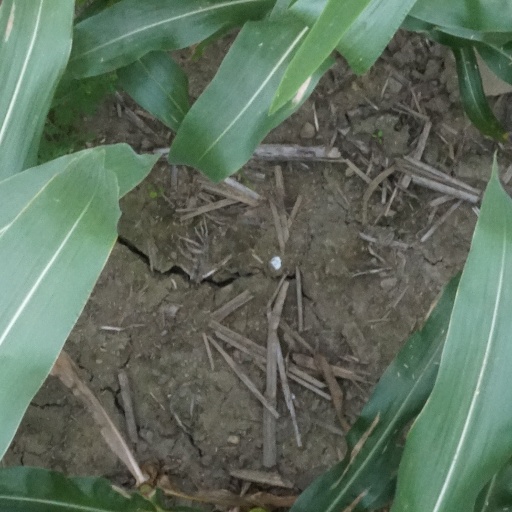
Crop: maize; corn